Abraham Samuel

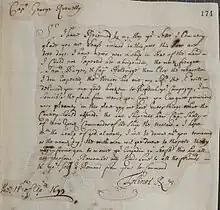
18 April 1699 Letter from Abraham Samuel, signed "Tolinar Rex"

Abraham Samuel (died 1705), also known as "Deaan Tuley-Noro" or "Tolinar Rex", was a pirate of the Indian Ocean in the days of the Pirate Round in the late 1690s. He is thought to have been of mixed African and European ancestry. He was said to be born in Martinique or Jamaica, or possibly in Anosy, Madagascar. Shipwrecked on his way back to New York from Madagascar, he briefly led a combined pirate-Antanosy kingdom force from Fort Dauphin, Madagascar (modern Tôlanaro), from 1697 until he died there in 1705.